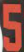
Number: 5